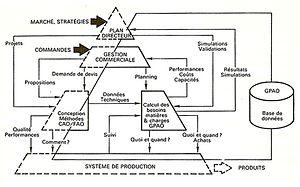
La fabrication intégrée par ordinateur, ou production intégrée par ordinateur, est un concept décrivant l'automatisation complète des procédés de fabrication. Tous les équipements de l'usine fonctionnent sous le contrôle permanent des ordinateurs, automates programmables et autres systèmes numériques.